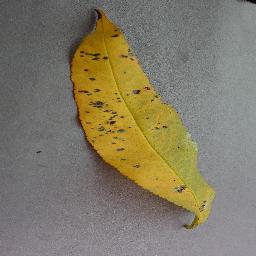
Label: Peach___Bacterial_spot